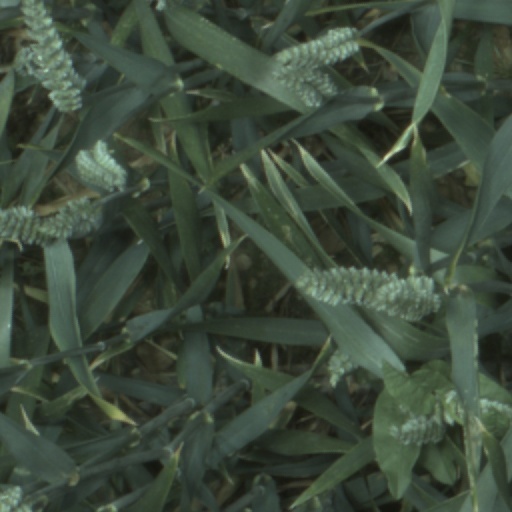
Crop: wheat